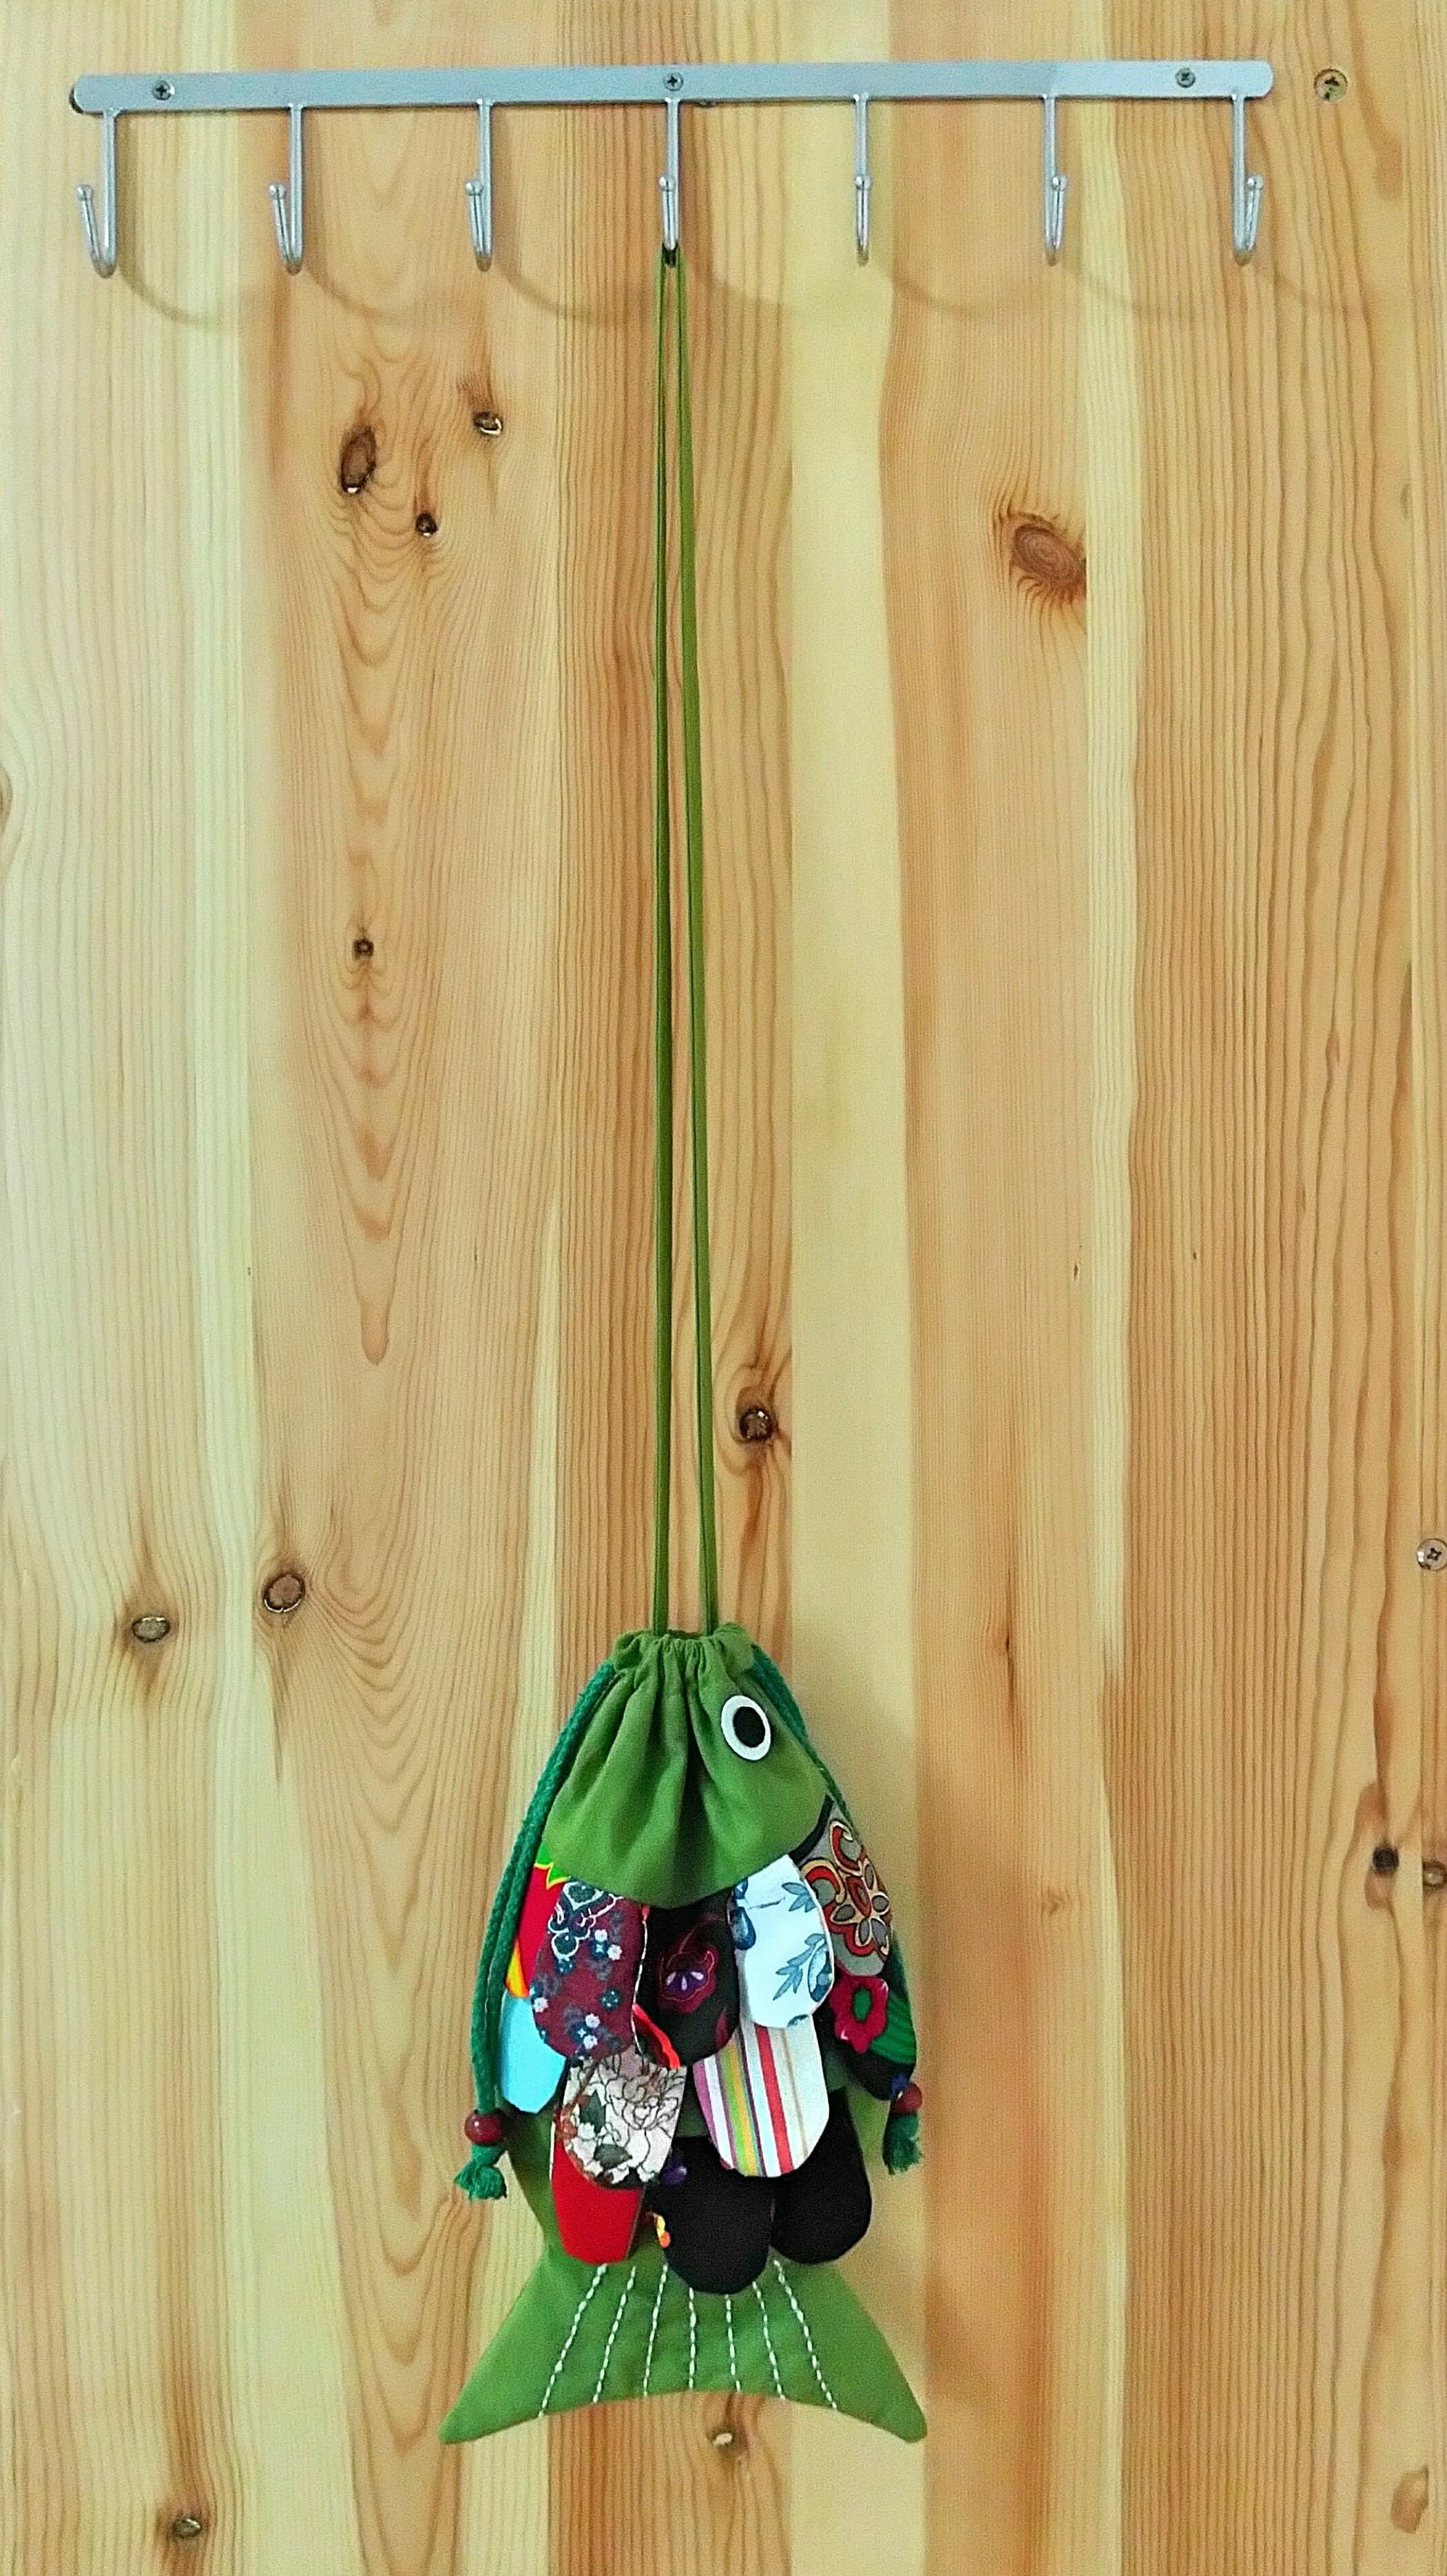
wood, pattern, bag, furniture, fish, interior design, textile, toys, kit